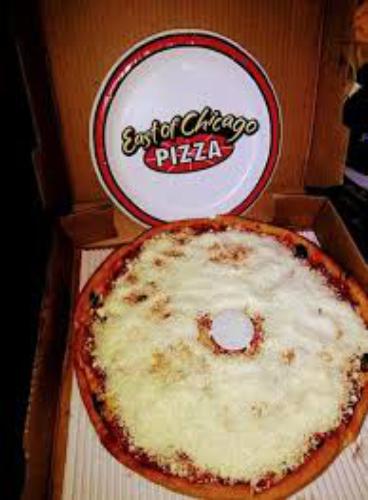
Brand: East of Chicago Pizza
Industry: Food